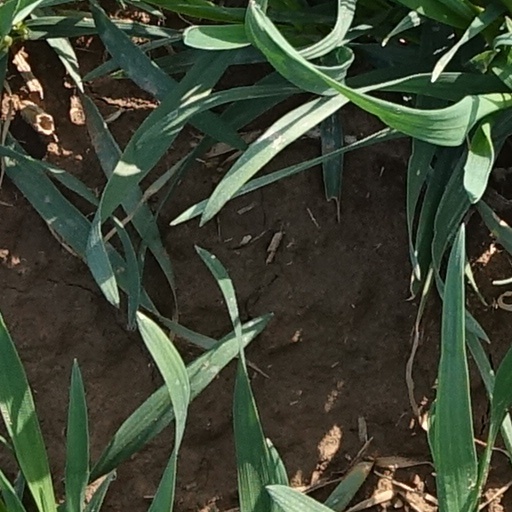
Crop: wheat